History of the Czech lands

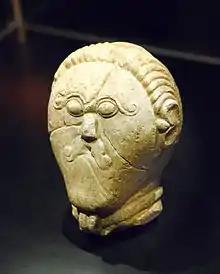

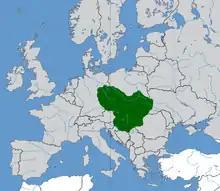
Great Moravia during the reign of Svatopluk I

The area was settled by the Celtic tribes at the start of the Iron Age. The most prominent tribe in Bohemia were the Boii (plural), who gave the area the name of "Boiohaemia" (Latin for "the land of Boii"), which later turned into Bohemia. Before the start of the 1st century CE, they were pushed out by various Germanic tribes (Marcomanni, Quadi, Lombards). Around 60 to 50 BC, the Dacian king Burebista established an empire that extended its reach into the lands of the Boii. The Dacian occupation primarily affected modern-day Slovakia but also held sway over regions of present-day Czech Republic and Pannonia. Following Burebista's demise in 44 BC, his empire crumbled, liberating the lands of the Boii from Dacian rule. Traces of Roman army camps were found in south Moravia, most notably near Mušov. The winter camp in Mušov was built to house approximately 20,000 soldiers. The Romans were repeatedly at war with the Marcomanni tribe during the first two centuries CE. Germanic towns are described on the Map of Ptolemaios from the 2nd century, e.g. Coridorgis for Jihlava.